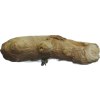
Label: ginger